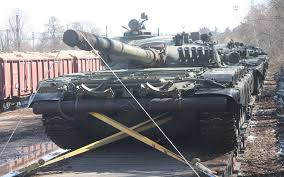
Label: T-72